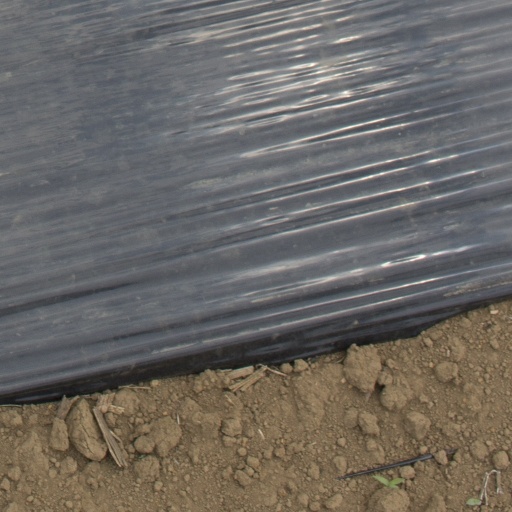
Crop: Jerusalem artichoke